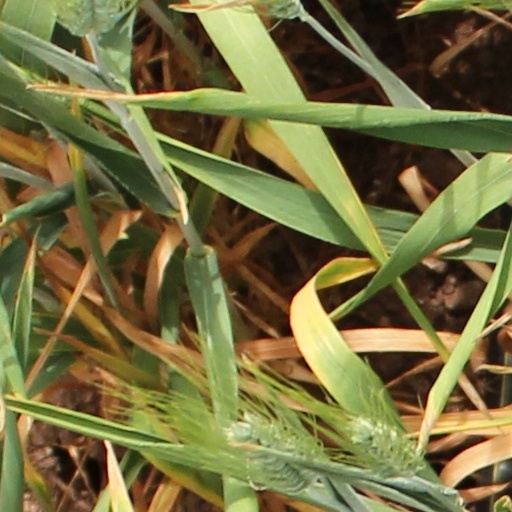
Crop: wheat